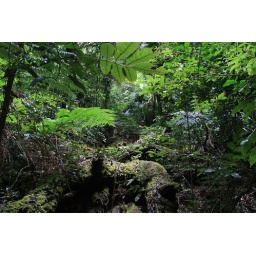
Stones in the green green forest of Lamington